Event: Nepal Earthquake
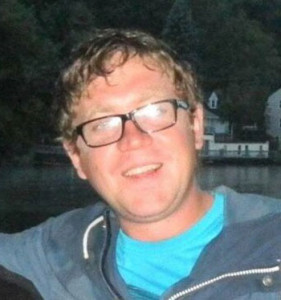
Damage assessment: no_damage